Captain Volkonogov Escaped

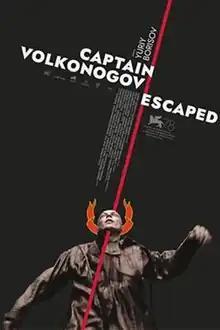
Theatrical release poster

Captain Volkonogov Escaped is a 2021 thriller drama film written and directed by Natalya Merkulova and Aleksey Chupov. The main roles were played by Yura Borisov as Captain Fyodor Volkonogov. It was selected to compete for the Golden Lion at the 78th Venice International Film Festival.